Fanny Crosby

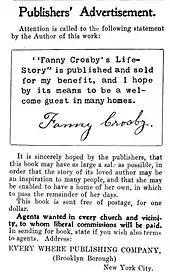
Publisher's Advertisement in "Fanny Crosby's Life-Story"

Jerry and Maria McAuley started the Cremorne Mission in 1882 in the Cremorne Garden at 104 West 32nd Street, as a "beachhead in a vast jungle of vice and debauchery known as Tenderloin" (near Sixth Avenue). Crosby attended the nightly 8 pm services, where gospel songs were often sung that were written by her and Doane, including "ballads recalling mother's prayers, reciting the evils of intemperance, or envisioning agonizing deathbed scenes intending to arouse long-buried memories and strengthen resolves". She was inspired to write a prayer after the death of Jerry McAuley in 1884 which was later included in rescue song books: